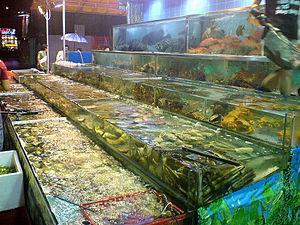
Stock d'animaux marins vivants, dans une partie d'un restaurant de produits de la mer à Canton (Chine, 1er pays pour l'effort de pêche et pour la consommation de produits de la mer)
Les produits de la mer désignent les animaux ou plantes qui sont consommés par les êtres humains. Ils comprennent les animaux marins, comme les poissons, mammifères, fruits de mer, ainsi que les algues et plantes marines.